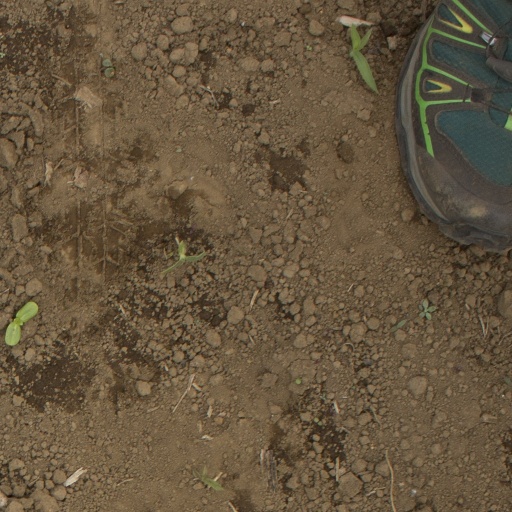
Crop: Jerusalem artichoke